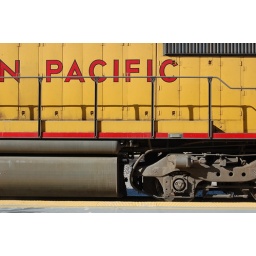
lolzOld train we stumbled upon near Palm Springs during a road trip in the summer of 2006.